Hathor

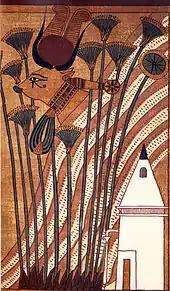
Hathor, in bovine form, emerges from a hill representing the Theban necropolis, in a copy of the "Book of the Dead" from the 13th century BC

Hathor was connected with trade and foreign lands, possibly because her role as a sky goddess linked her with stars and hence navigation, and because she was believed to protect ships on the Nile and in the seas beyond Egypt as she protected the barque of Ra in the sky. The mythological wandering of the Eye goddess in Nubia or Libya gave her a connection with those lands as well.